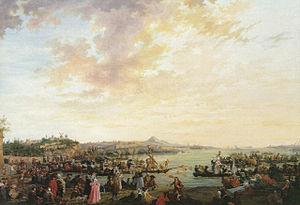
La Vue de Marseille : Joute et fête sur l’eau est un tableau de Charles Eschard, peint en 1791 et exposé au Salon de la même année, nᵒ 50.
Charles Eschard, ou Échard, né à Caen en 1748 et mort à Paris en 1810, est un peintre, dessinateur et graveur français.